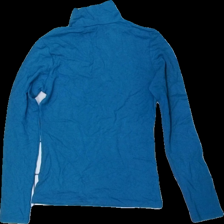
View: back
Type: Top
Category: Ladies
Brand: Missing
Colors: Blue
Material: 100% viscose
Cut: Regular, Turtle neck
Season: All
Stains: Major
Damage: fläck arm
Damage location: bottom left
Damage 2 location: middle center
Damage 3 location: bottom right
Price range: <50
Recommended usage: Export
Description: blå långärmad tröja med hög krage